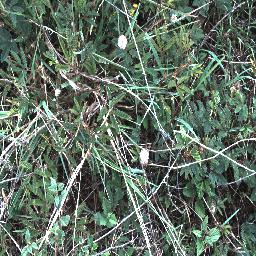
Label: negative